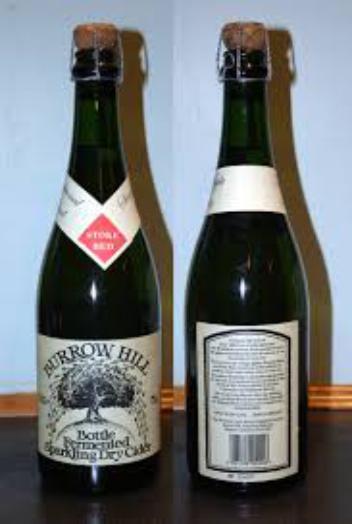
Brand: Burrow Hill Cider
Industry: Food